Asier Villalibre

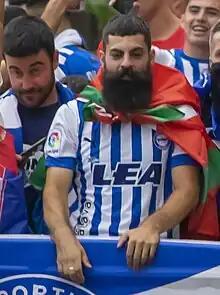
Villalibre celebrating Alavés' promotion in 2023

Asier Villalibre Molina (born 30 September 1997) is a Spanish professional footballer who plays as a striker for La Liga club Deportivo Alavés.